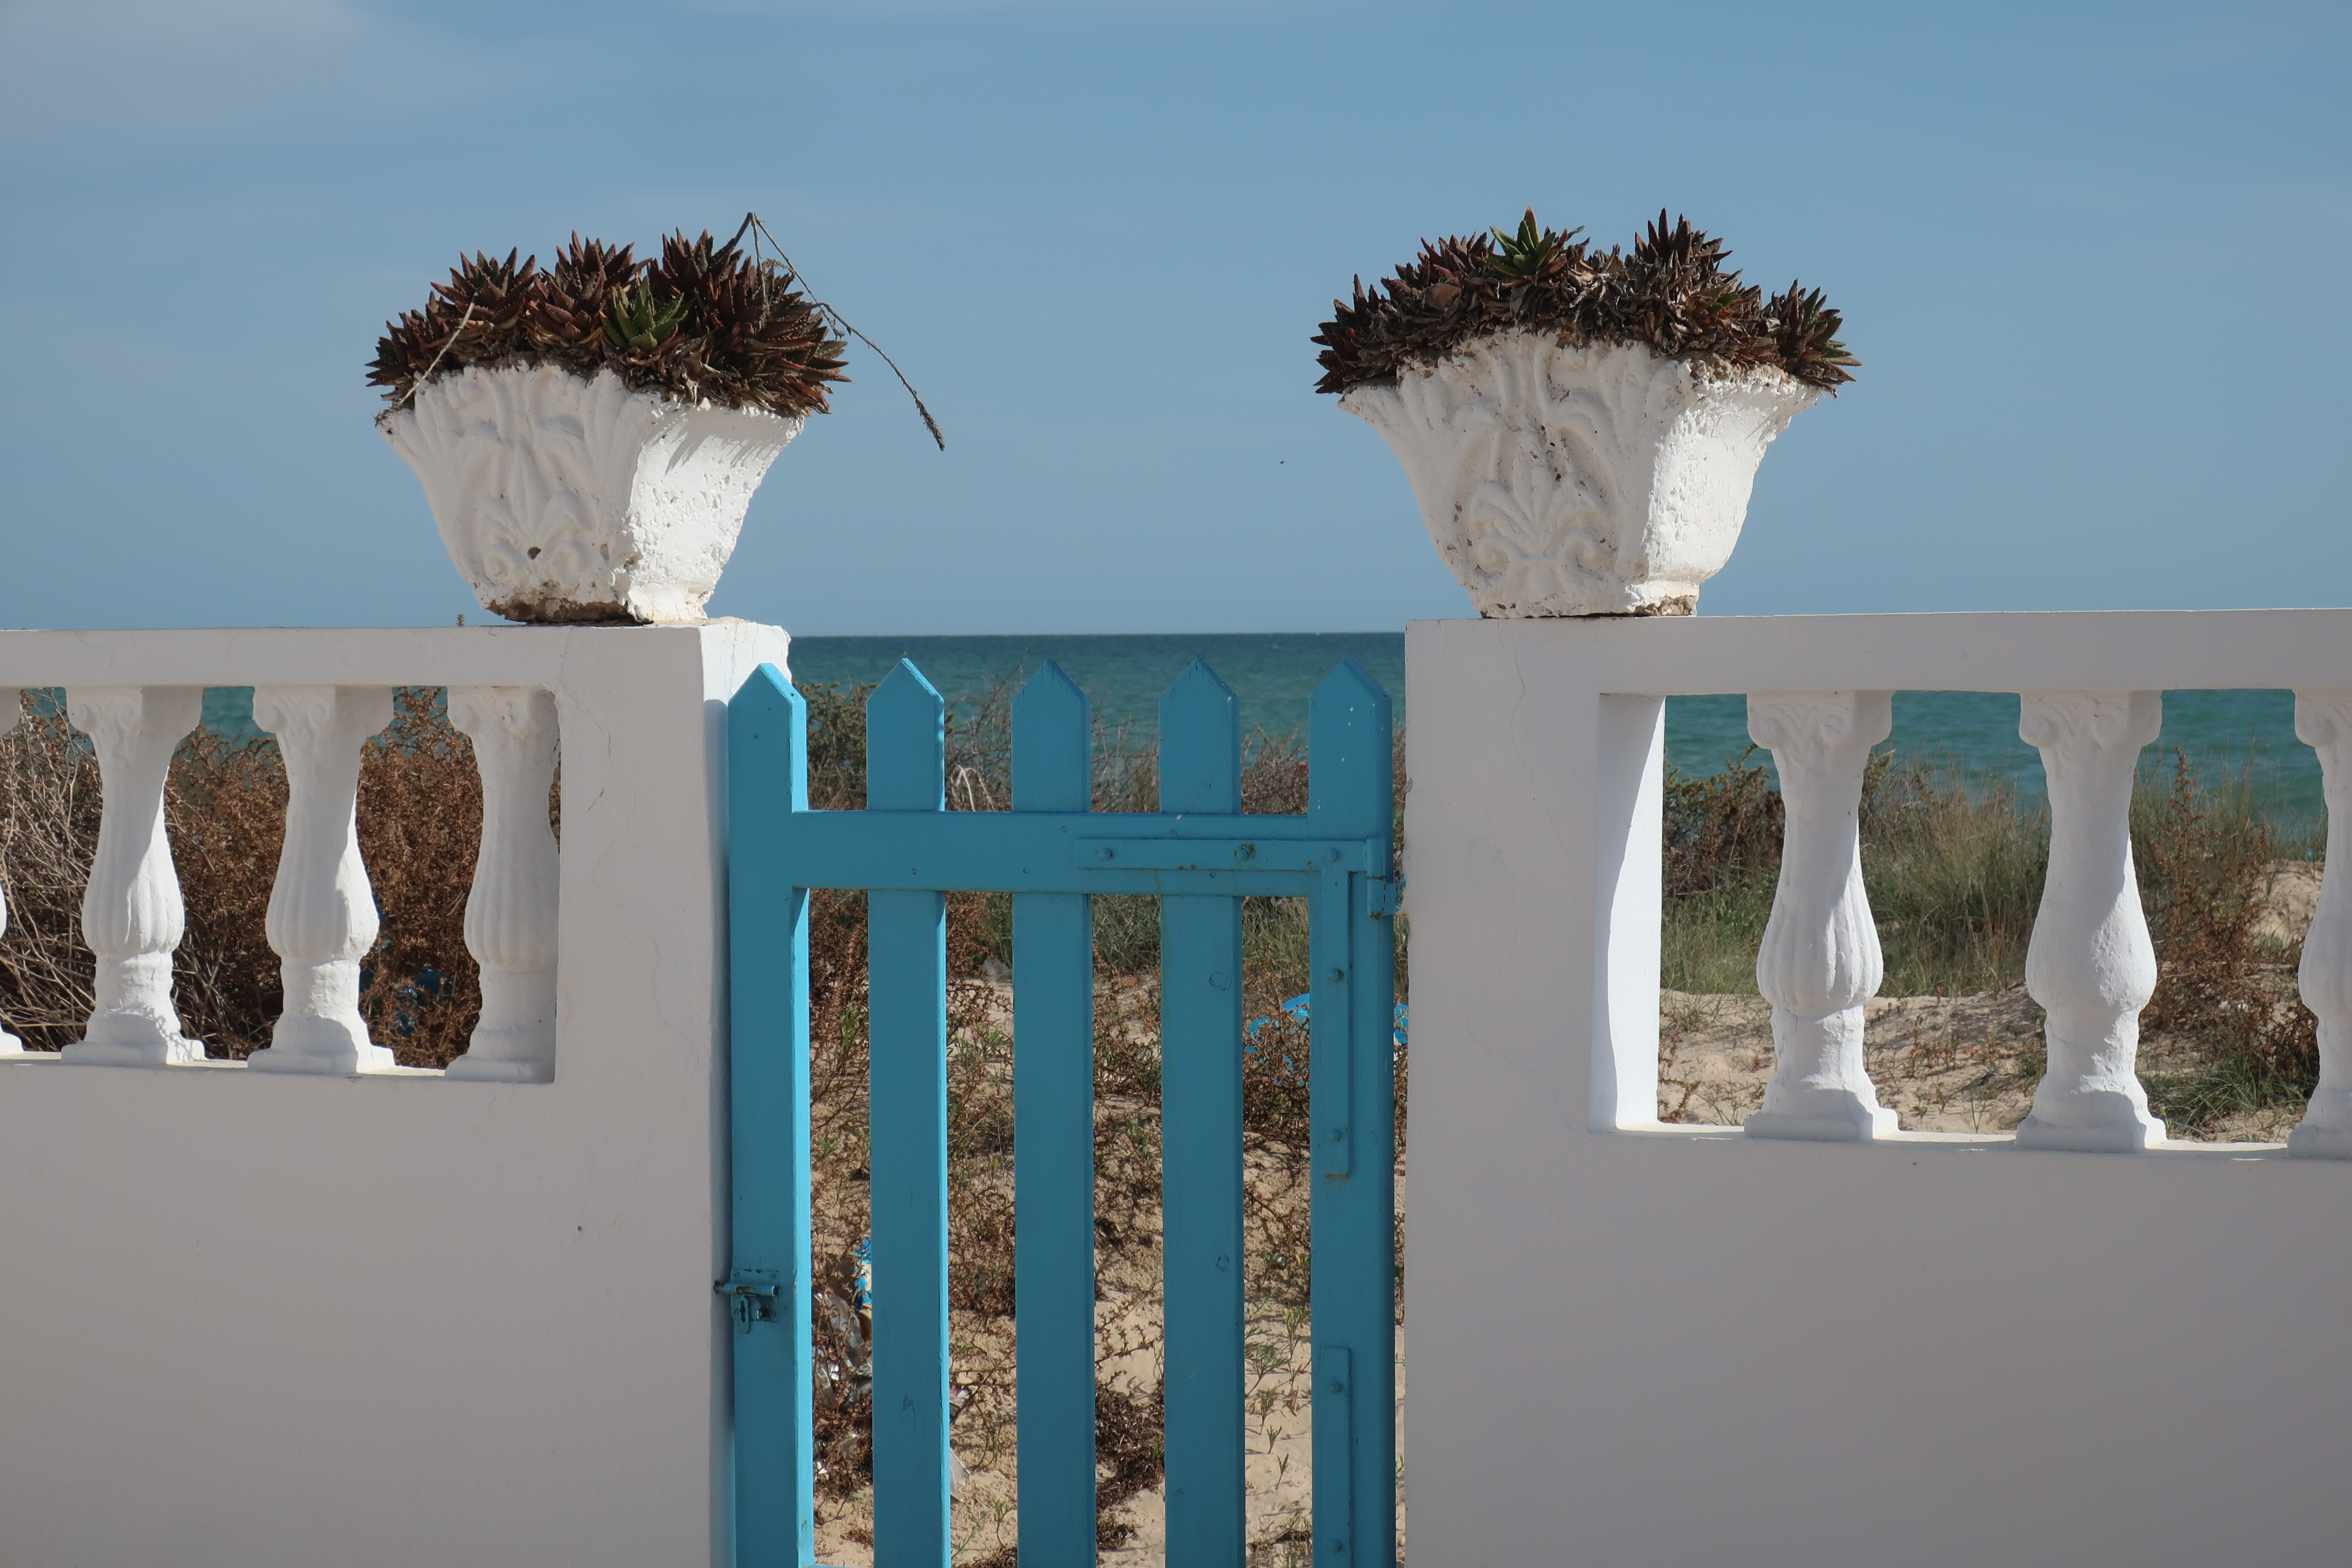
sea, coast, water, ocean, horizon, cloud, sky, sun, sunrise, sunset, sunlight, morning, blue, flowerpot, wood, plant